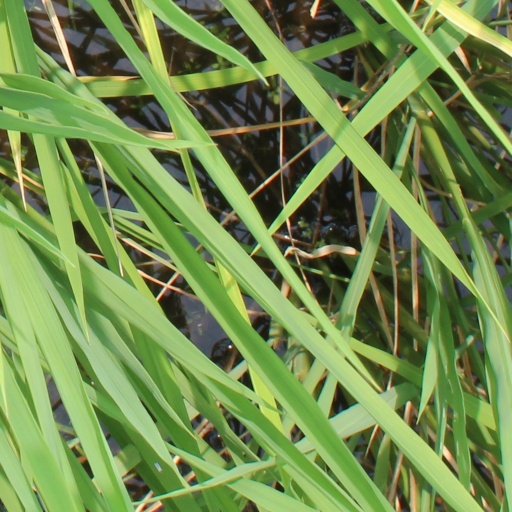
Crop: rice